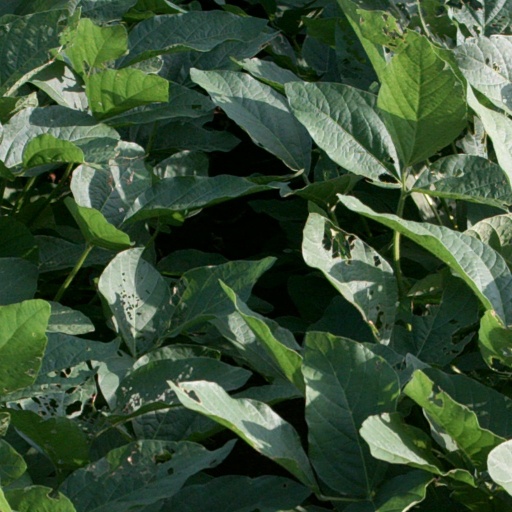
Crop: soybean